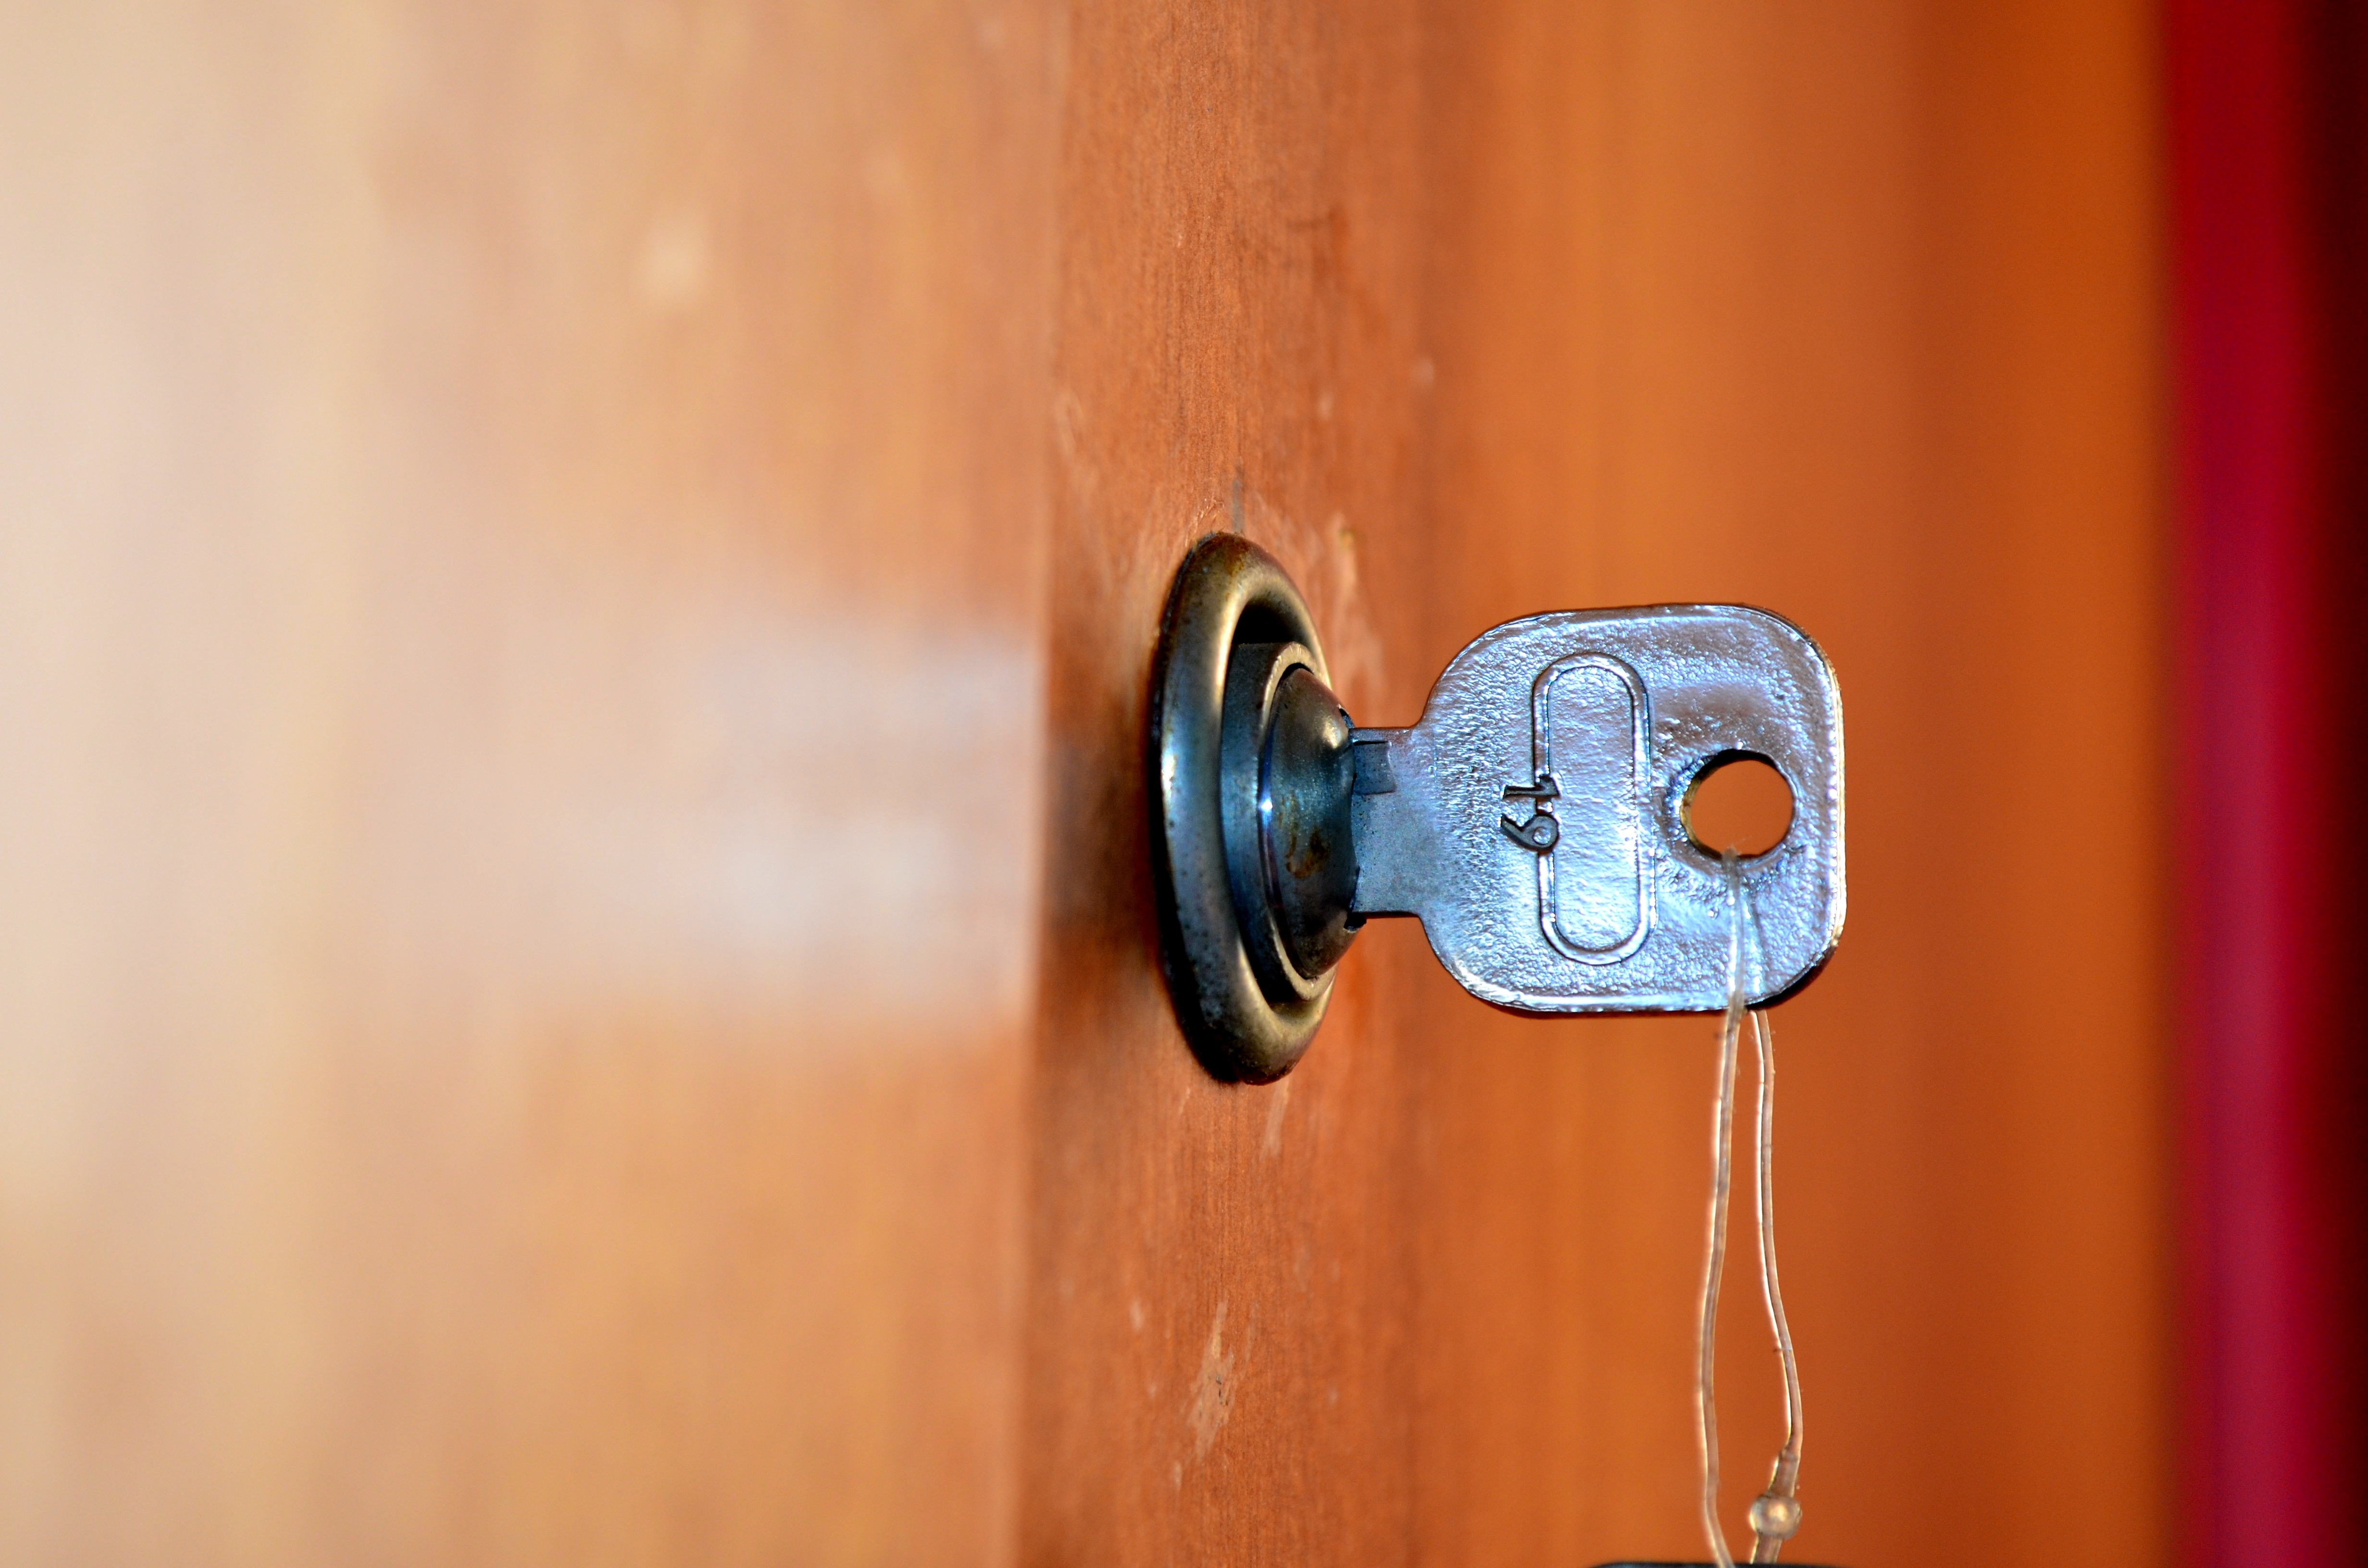
hand, open, lighting, door, security, close up, product, tap, keys, lock, keyhole, locked, unlock, secure, access, macro photography, plumbing fixture